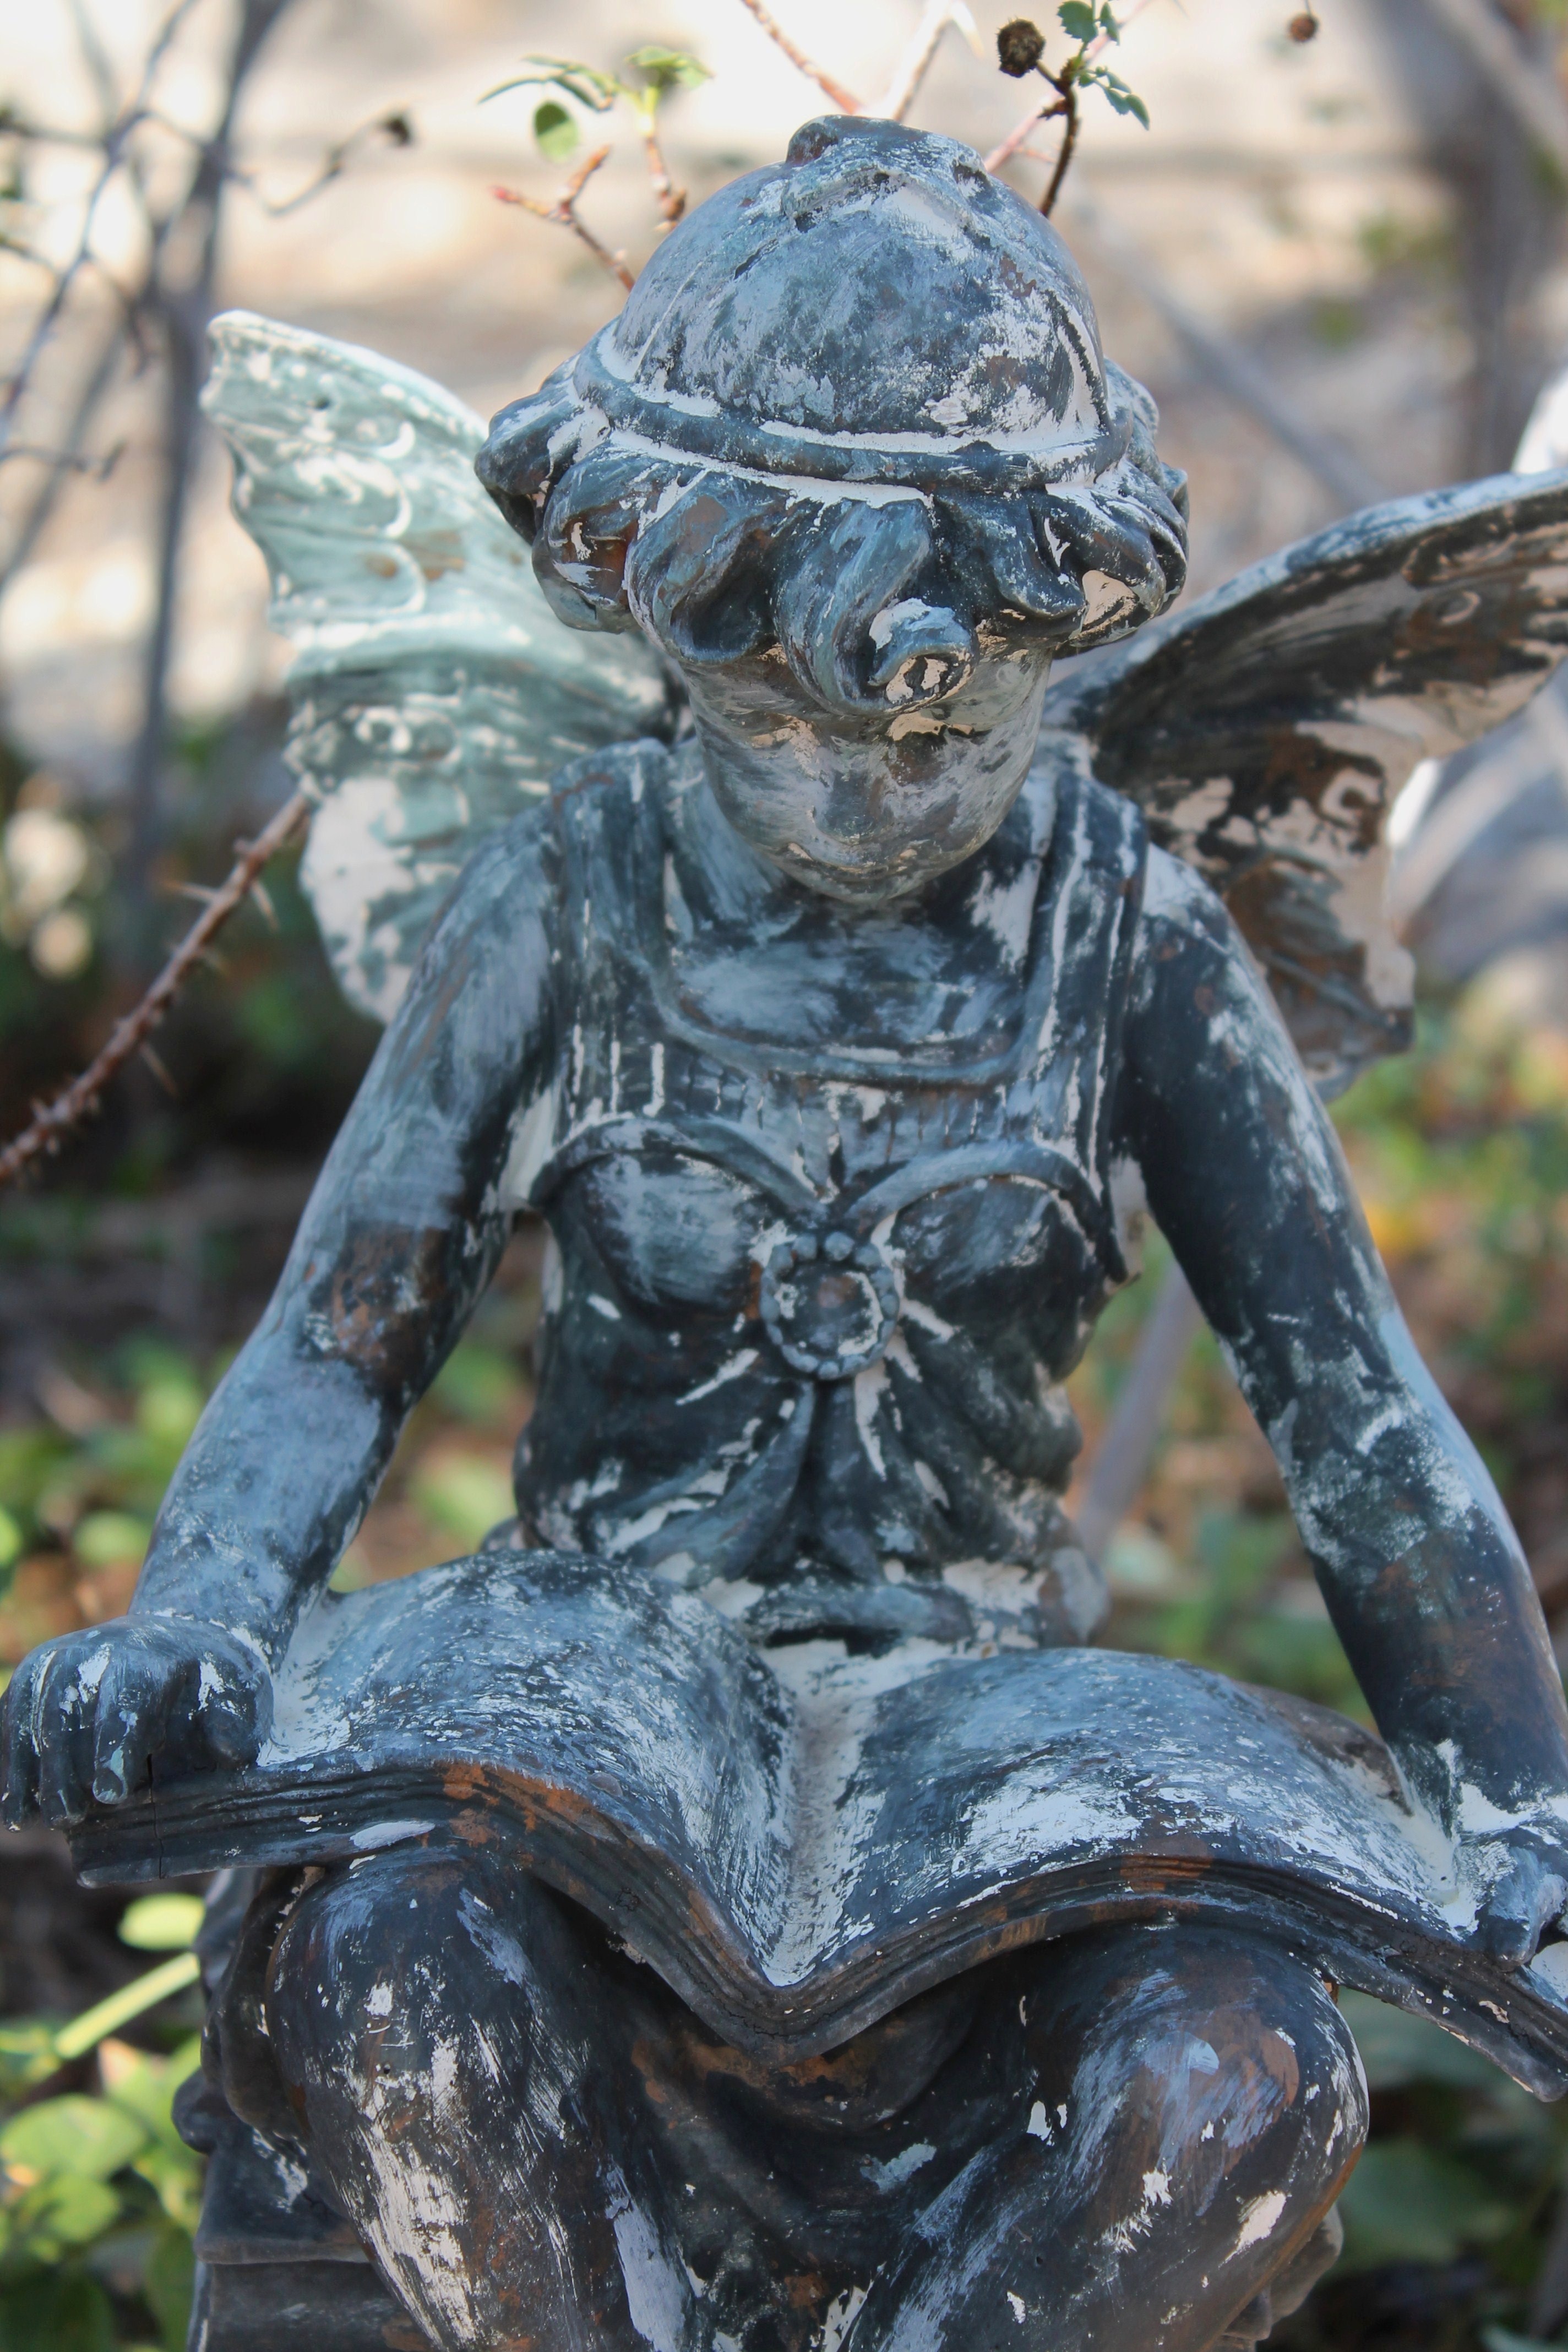
nature, outdoor, book, girl, reading, monument, summer, female, statue, child, garden, fairy tale, sculpture, art, wings, fantasy, magic, imagination, magical, fairy, water feature, tale